Crassulacean acid metabolism

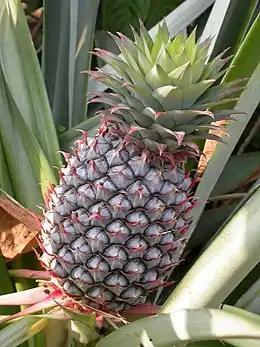
The pineapple is an example of a CAM plant.

Crassulacean acid metabolism, also known as CAM photosynthesis, is a carbon fixation pathway that evolved in some plants as an adaptation to arid conditions that allows a plant to photosynthesize during the day, but only exchange gases at night. In a plant using full CAM, the stomata in the leaves remain shut during the day to reduce evapotranspiration, but they open at night to collect carbon dioxide and allow it to diffuse into the mesophyll cells. The is stored as four-carbon malic acid in vacuoles at night, and then in the daytime, the malate is transported to chloroplasts where it is converted back to , which is then used during photosynthesis. The pre-collected is concentrated around the enzyme RuBisCO, increasing photosynthetic efficiency. This mechanism of acid metabolism was first discovered in plants of the family Crassulaceae.